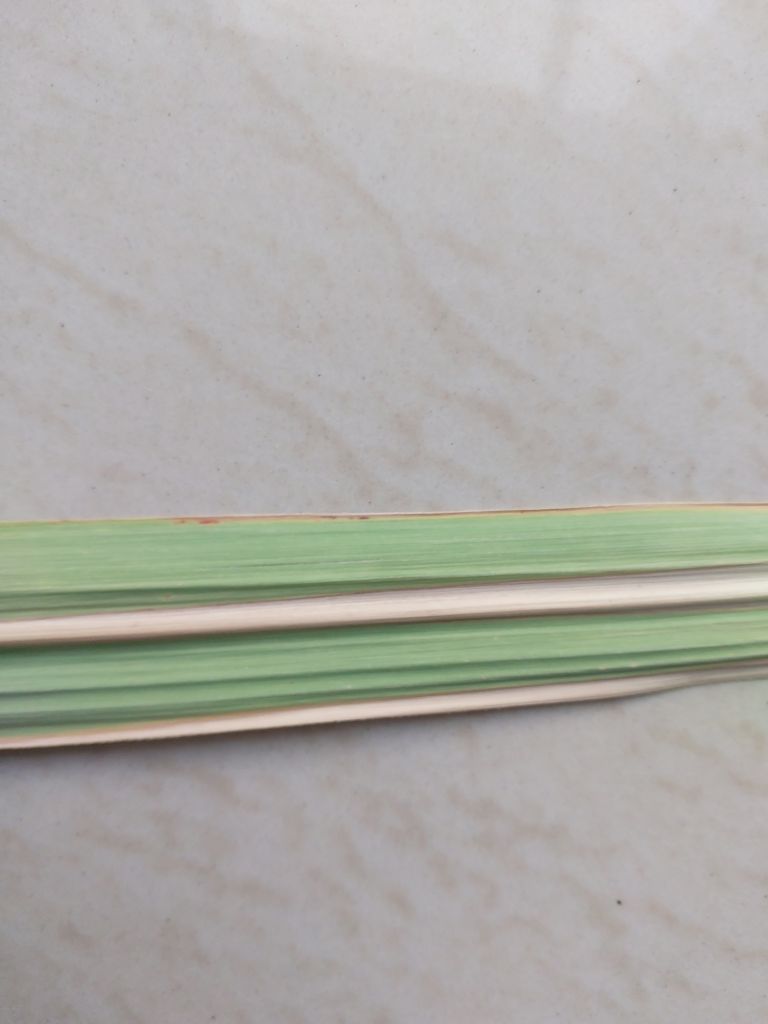
Label: Banded Chlorosis